All-China Journalists Association

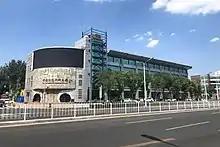
Headquarters of the ACJA

The All-China Journalists Association (ACJA), previously known as the 'Chinese Young Journalist Association', is a people's organization established in Shanghai on November 8, 1937. November 8 now marks 'National Journalists Day' in China. The society was established by Chinese wartime reporter Fan Changjiang and later organized and sponsored by the Chinese Communist Party (CCP). On September 15, 1949, the All China Journalist Association became the first Chinese media association to be formally recognized by, and integrated into, the International Federation of Journalists.